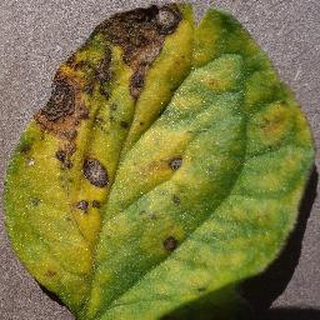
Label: tomato_early_blight